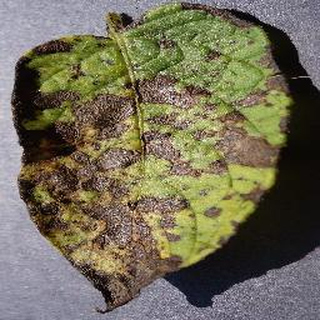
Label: potato_early_blight